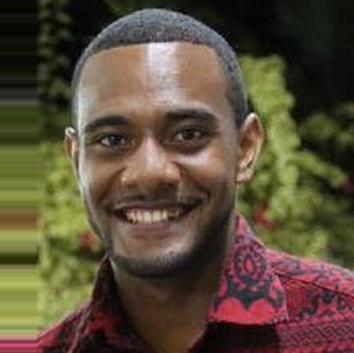
Age: 21